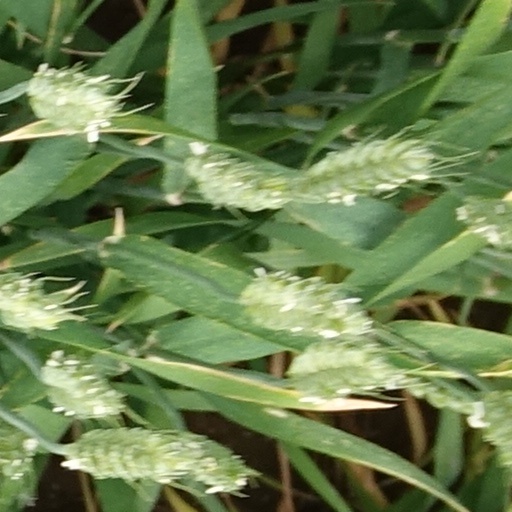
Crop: wheat